Llanblethian

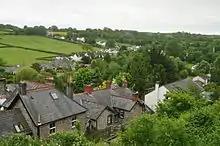
View of Llanblethian looking south from St Quintin's Castle

Although no reliable accounts exist of life in Glamorgan in the first 150 years of Norman rule it is known the manor of Llanblethian existed as one of the twelve "member lordships", large areas of land that Glamorgan was divided up into by the Norman Lord Robert Fitzhamon. Most of these manors, specifically the hilly valley regions were held by subservient local Welsh rulers, but Llanblethian and its neighbor Talyfan were held by Norman feudatories, including Robert de Wintona, who built the Llanquian Castle. The first lord of Llanblethian manor was Robert St. Quentin, a powerful Norman knight who held lands in Wiltshire, Dorset, Essex and Yorkshire. The St. Quentin family established a fortification within the village. but in 1233 the family was disposed by Richard Siward the lord of Talyfan. With the lordship passing to the de Clare family, an early keep built by the St Quentin family was fortified further with the addition of a gatehouse and curtain wall.